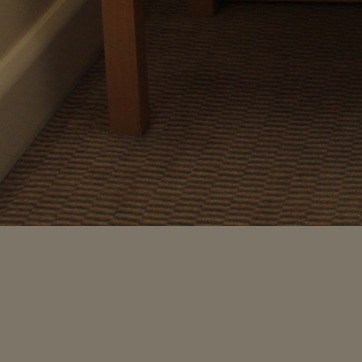
Material: carpet